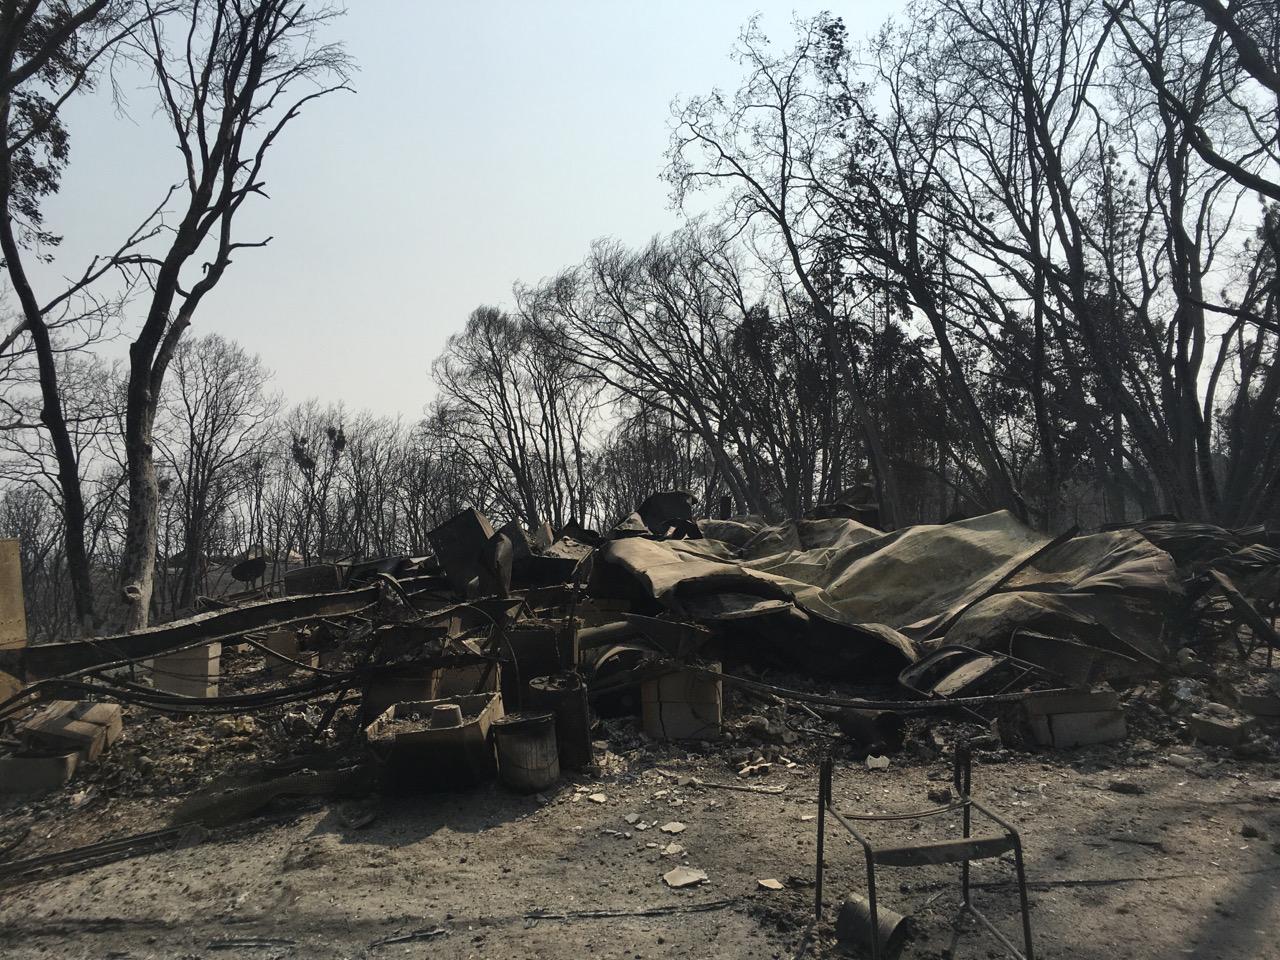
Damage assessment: destroyed